Huffy

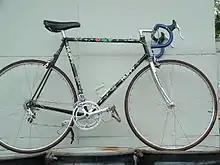
Huffy racing bicycle, frame built by Dennis Bushnell

Huffy Bicycles had manufacturing and assembly facilities in Azusa, California (closed in the late 1970s), and Ponca City Oklahoma (closed in the early 1980s), but largely manufactured most of their bicycles in Celina, Ohio, and at one time was Celina's largest employer. At their peak, the bicycle division manufactured over two million bicycles per year and was the largest bicycle manufacturing company outside of Asia.